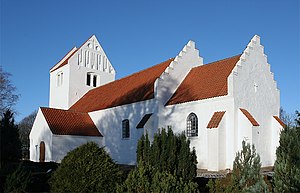
Asnæs Kirke
Asnæs Kirke
Asnæs Kirke er en romansk kirkebygning af kampesten.